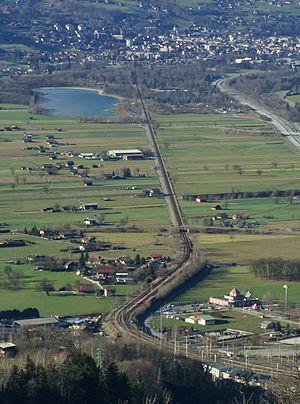
Vue panoramique, depuis les hauts de Saint-Gervais-les-Bains, de la ligne ferroviaire de La Roche sur Foron à Saint-Gervais-les-Bains Le Fayet, ici vue entre Le Fayet Saint-Gervais (bas de la photo) et Sallanches (haut de la photo), dans la vallée de l’Arve en Haute-Savoie.
La ligne de La Roche-sur-Foron à Saint-Gervais-les-Bains-Le Fayet est une ligne de chemin de fer française établie dans le département de la Haute-Savoie, en région Rhône-Alpes. À Saint-Gervais-les-Bains-Le Fayet elle est en correspondance avec la ligne de Saint-Gervais-les-Bains-Le Fayet à Vallorcine qui dessert les stations touristiques de la haute vallée de l'Arve, en particulier Chamonix.